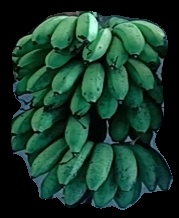
Variety: rasbale
Grade: grade2